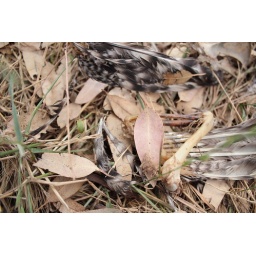
walking around and visiting the ruins of the old house